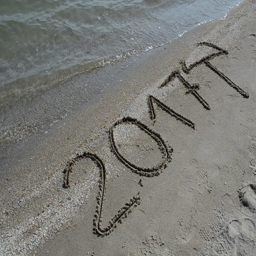
inscription on sand on the beach